Phnom Kulen National Park

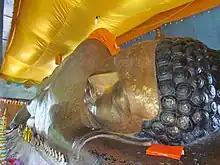
Statue of the reclining Buddha in Wat Preah Ang Thom.

Preah Ang Thom is an tall statue of the reclining Buddha reaching nirvana. The statue is carved into a huge sandstone boulder. Preah Ang Thom is the sacred and worshipping god for Phnom Kulen. There are also two big trees of Cham Pa at nearby. Besides Preah Ang Thom, there are Chhok Ruot, footprint of Preah Bat Choan Tuk, Peung Chhok, Peung Ey So and Peung Ey Sey.